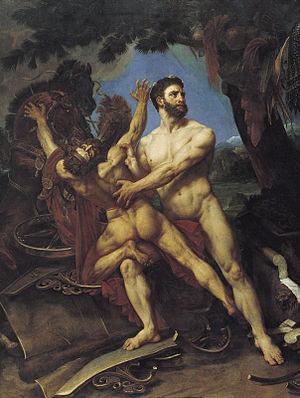
Antoine-Jean Gros, baron Gros, né le 16 mars 1771 à Paris et mort le 25 juin 1835 à Meudon, est un peintre français néoclassique et préromantique.